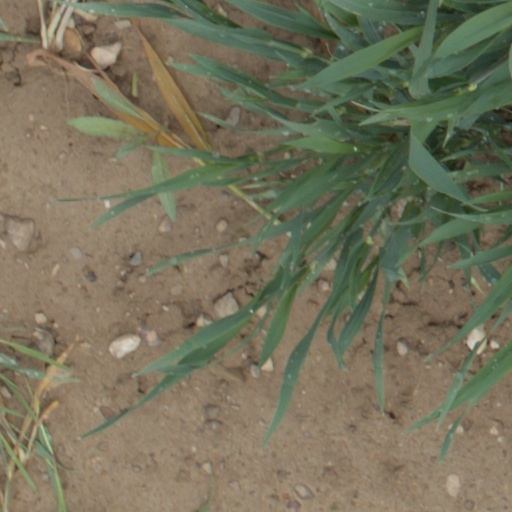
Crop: wheat